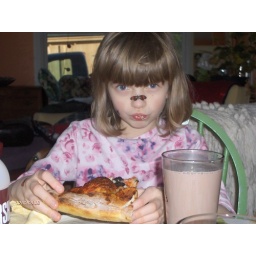
It's all about the butterfly temp tattoo and the cheesiest pizza in town!